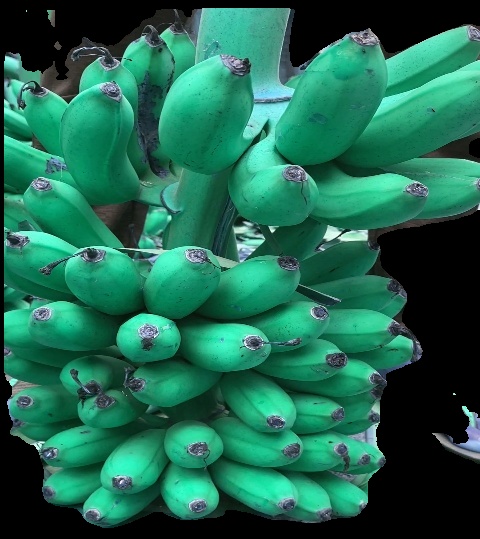
Variety: rasbale
Grade: grade1